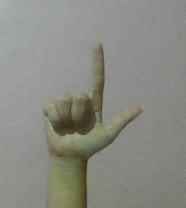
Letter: laam